ǃKweiten-ta-ǁKen

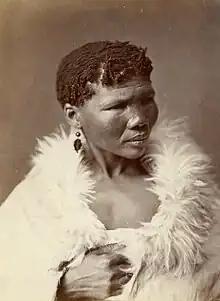
A photograph of ǃKweiten-ta ǁKen when she was in Mowbray in 1874–5.

ǃKweiten-ta-ǁKen (name derived from an unknown language local to the Katkop Mountains) (also known as Rachel or Griet) was a noted ǀXam (San) chronicler of ǀXam culture and knowledge. She played an important role in contributing to the Bleek and Lloyd archive of "Specimens of Bushman Folklore" providing a female perspective on the life, rituals, and beliefs of |Xam society. She was the primary source on ǀXam folklore, customs, and coming-of-age rites. She travelled to the Cape in June 1874 with her family and stayed until January 1875 during which she was interviewed by Wilhelm Bleek and Lucy Lloyd. She was from the Katkop mountains north west of Brandvlei in what is today South Africa.